Keystone Camera Company

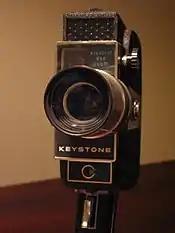
Keystone Super 8 Movie Camera

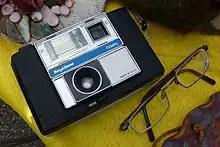
Keystone 725EFL camera with built-in electronic flash at a flea market in the year 2012 in Germany

The Keystone Camera Company was an American manufacturer of consumer photographic equipment that began in 1919 in Boston. Notable products were Movie cameras, 126 and 110 cameras with built-in electronic flash (the "Everflash" series).